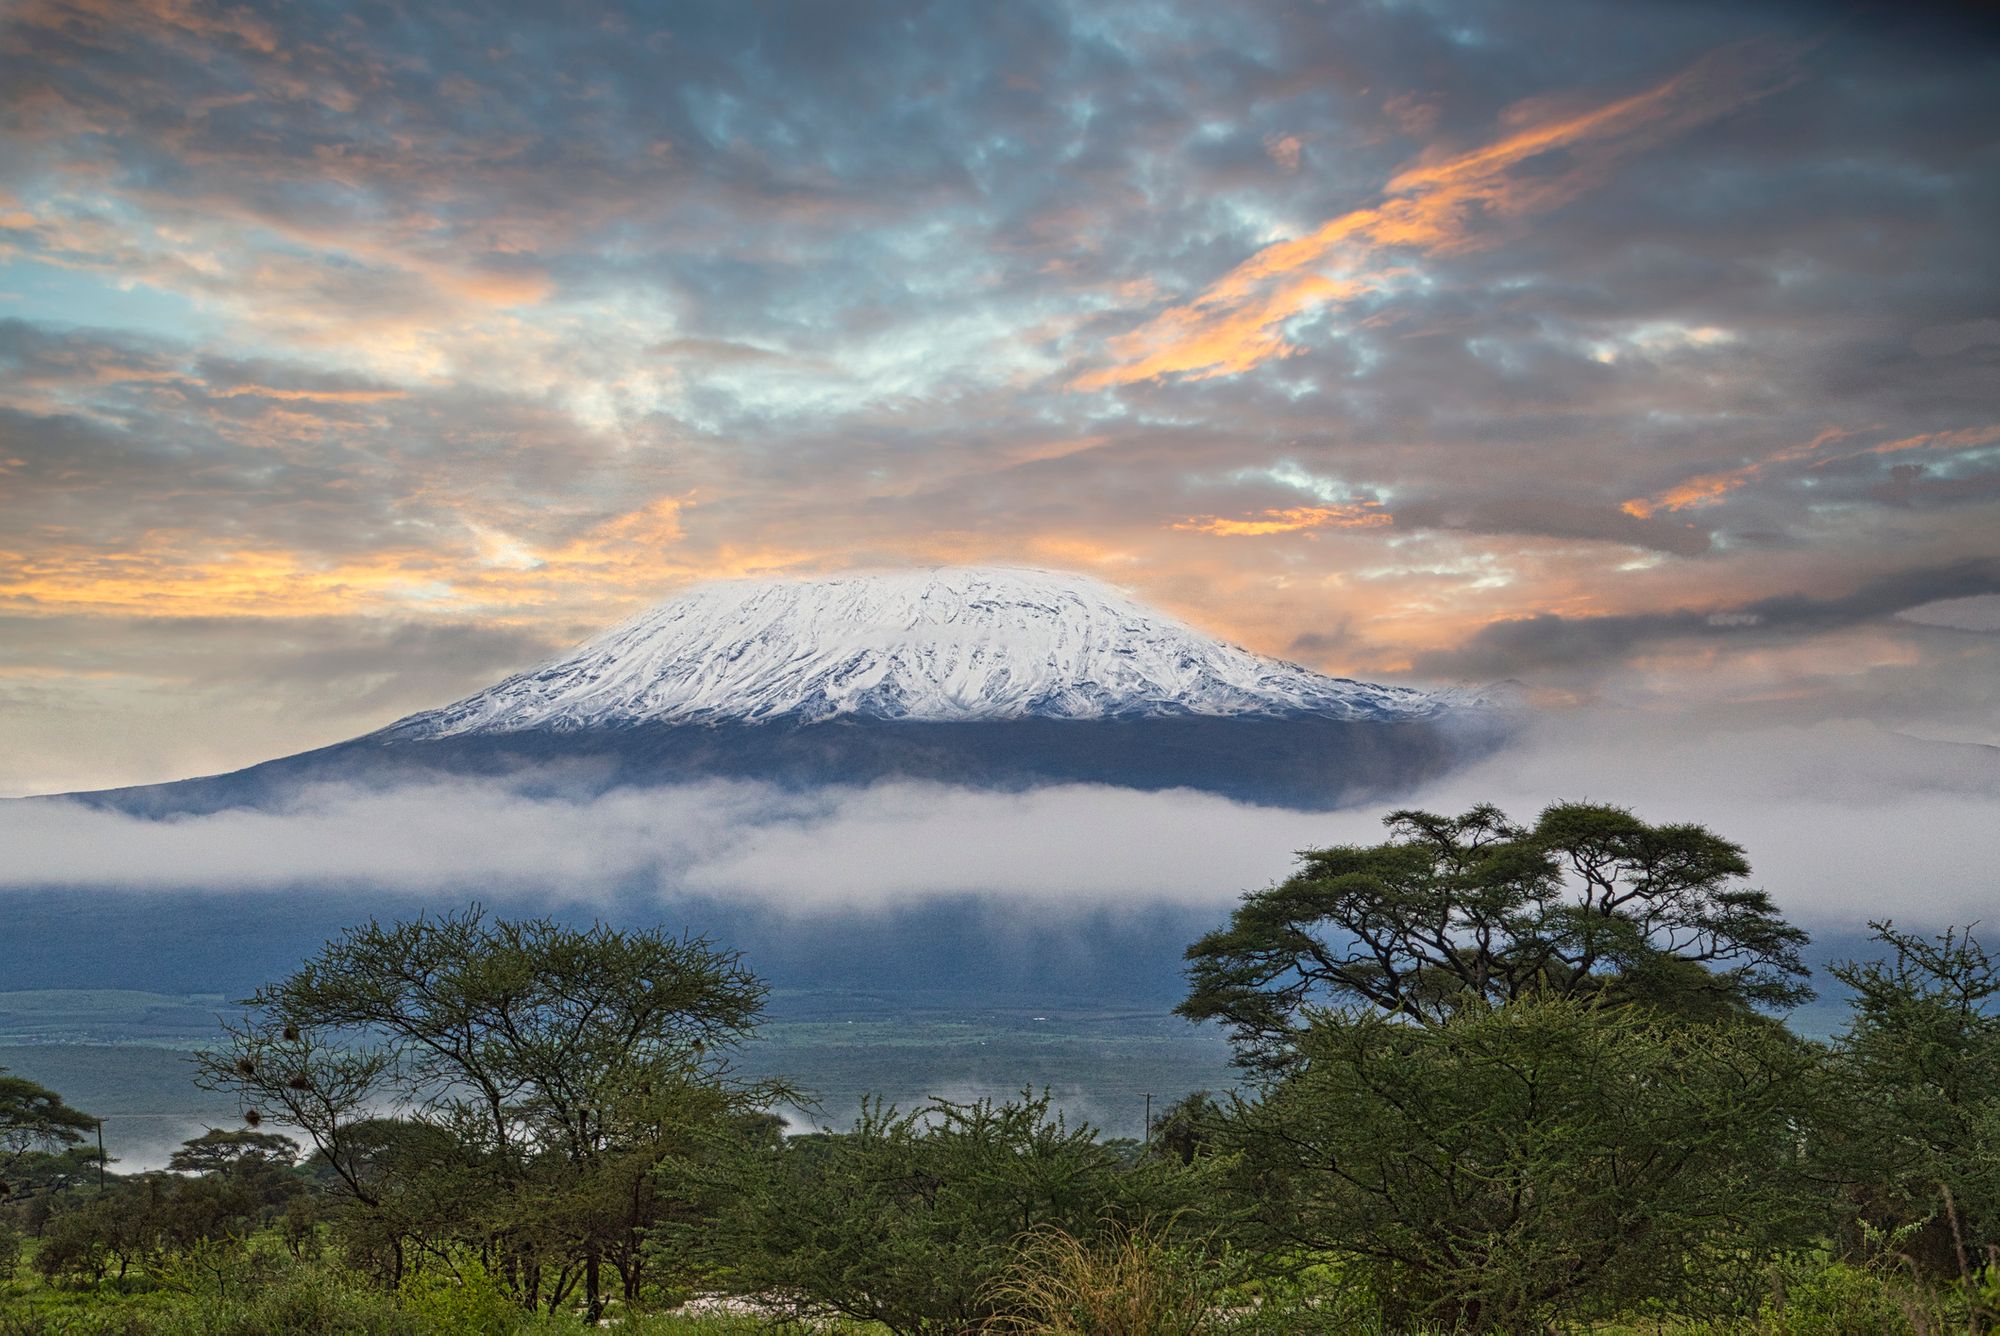
mountain, sky, trees, mist, clouds, landscape, africa, weather, cloud, atmosphere, plant, ecoregion, natural landscape, tree, natural environment, highland, atmospheric phenomenon, cumulus, afterglow, horizon, mountainous landforms, sunrise, grassland, hill, grass, forest, dusk, mountain range, hill station, meteorological phenomenon, fell, dawn, ridge, reservoir, evening, sound, ocean, jungle, sunset, tropics, massif, reflection, lake district, summit, loch, wildlife, volcanic landform, rock, tropical and subtropical coniferous forests, winter, rainforest, haze, chaparral, coast, wave, sea, shrubland, road